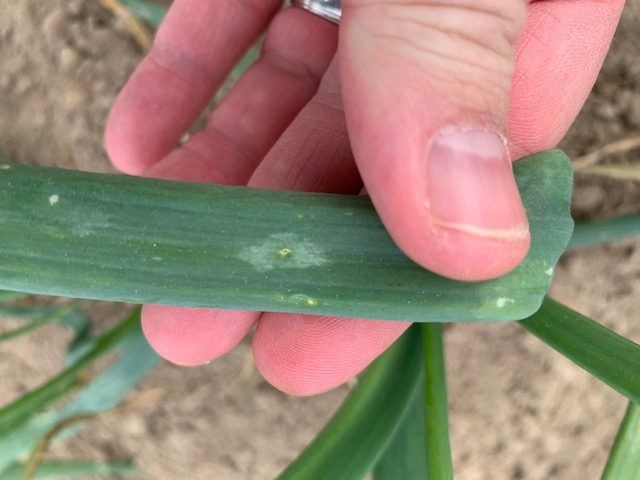
Plant: Garlic
Disease: garlic leaf blight